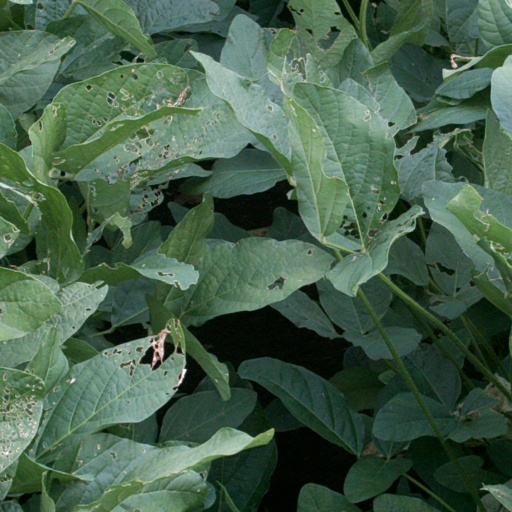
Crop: soybean